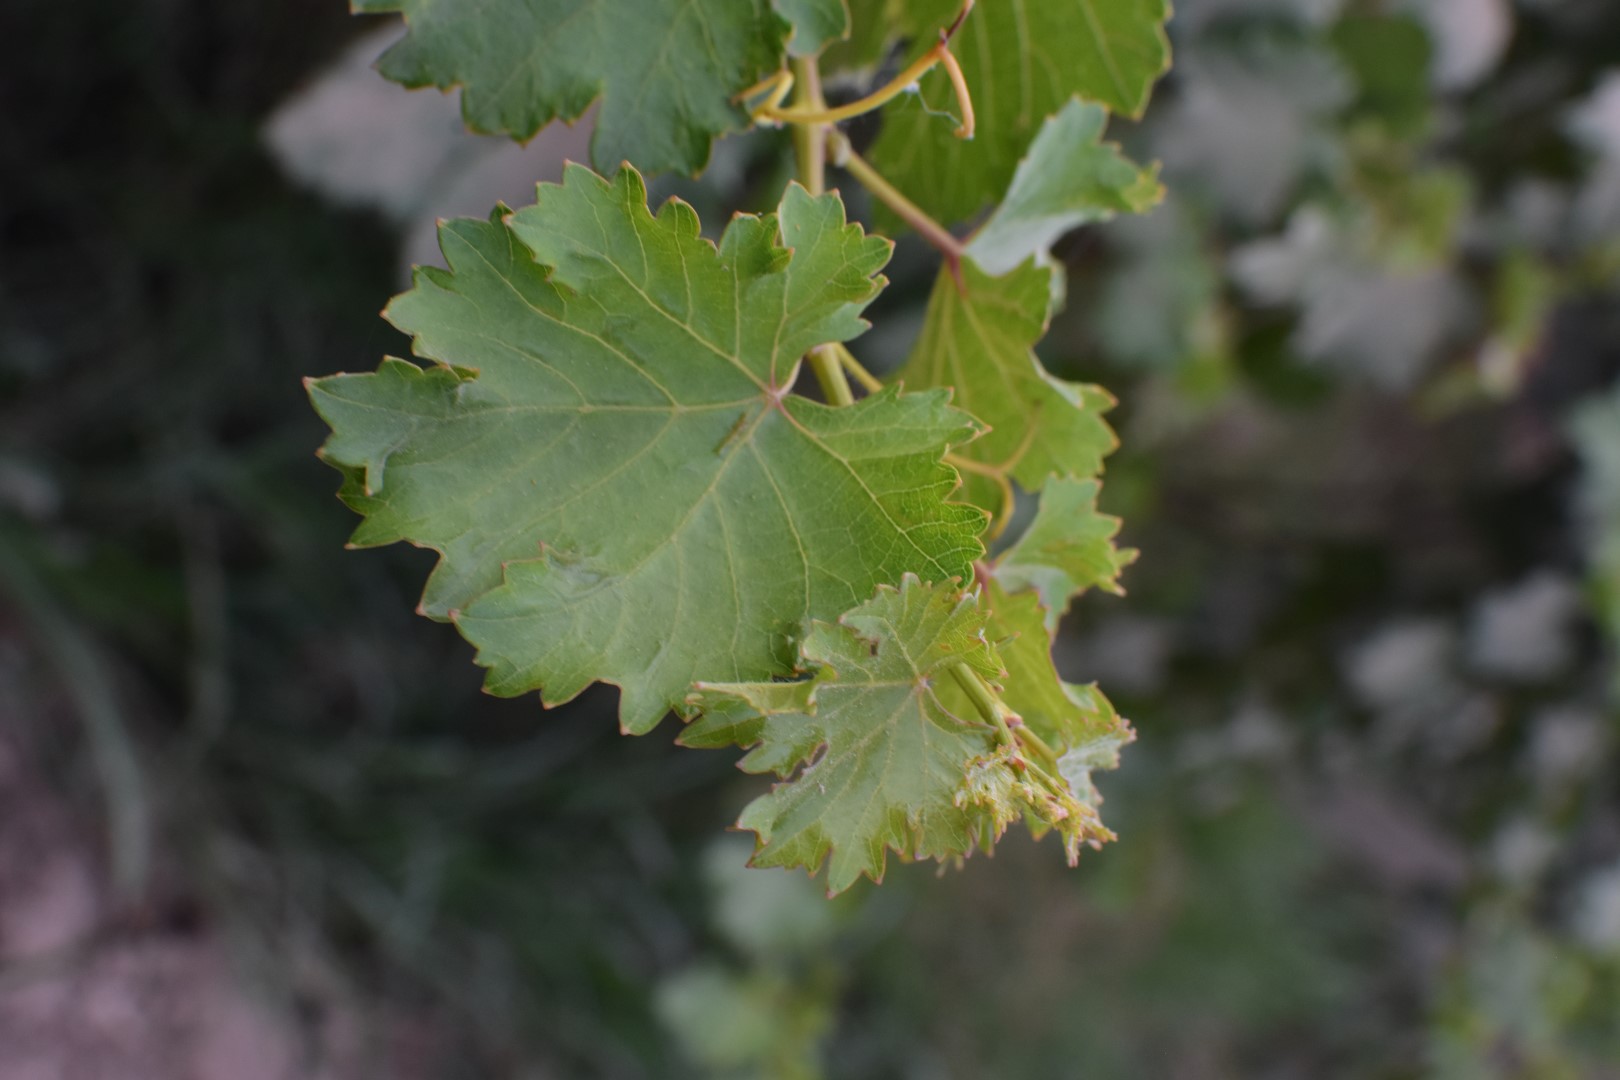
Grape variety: Kamali